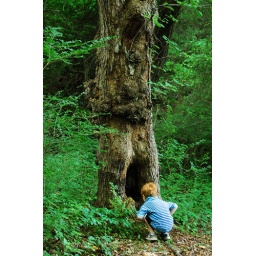
A 5-year-old boy squats down to look into a hole in a tree